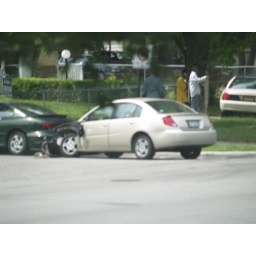
man in blue has tow truck which arrived long before the police